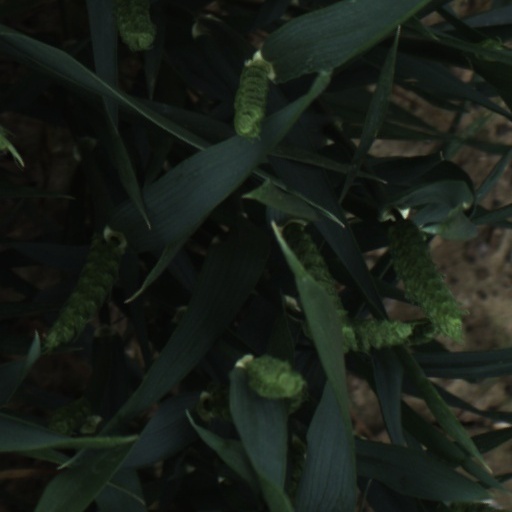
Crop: wheat